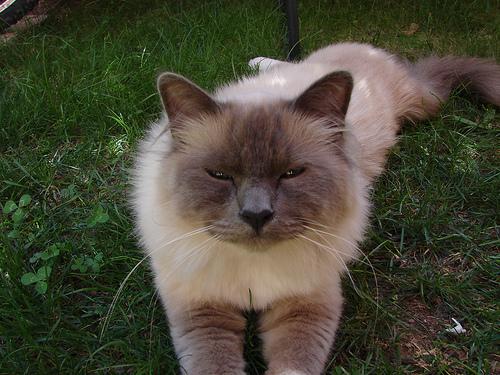
Breed: Birman